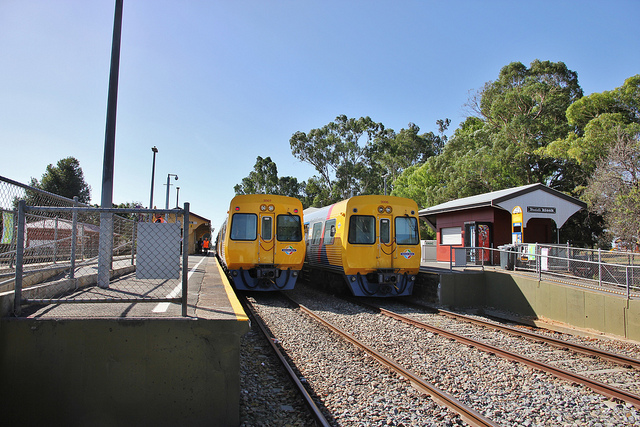
There are two trains next to each at a train station.

Yellow trains pass near a rural train station.